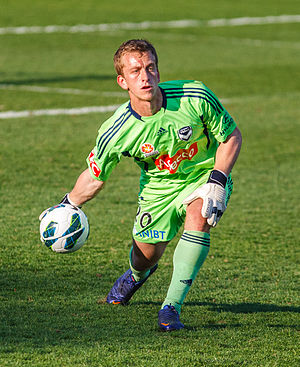
Lawrence Thomas
Lawrence Andrew Kingsley Thomas er en fodboldmålmand fra Australien, som spiller for SønderjyskE i Superligaen.